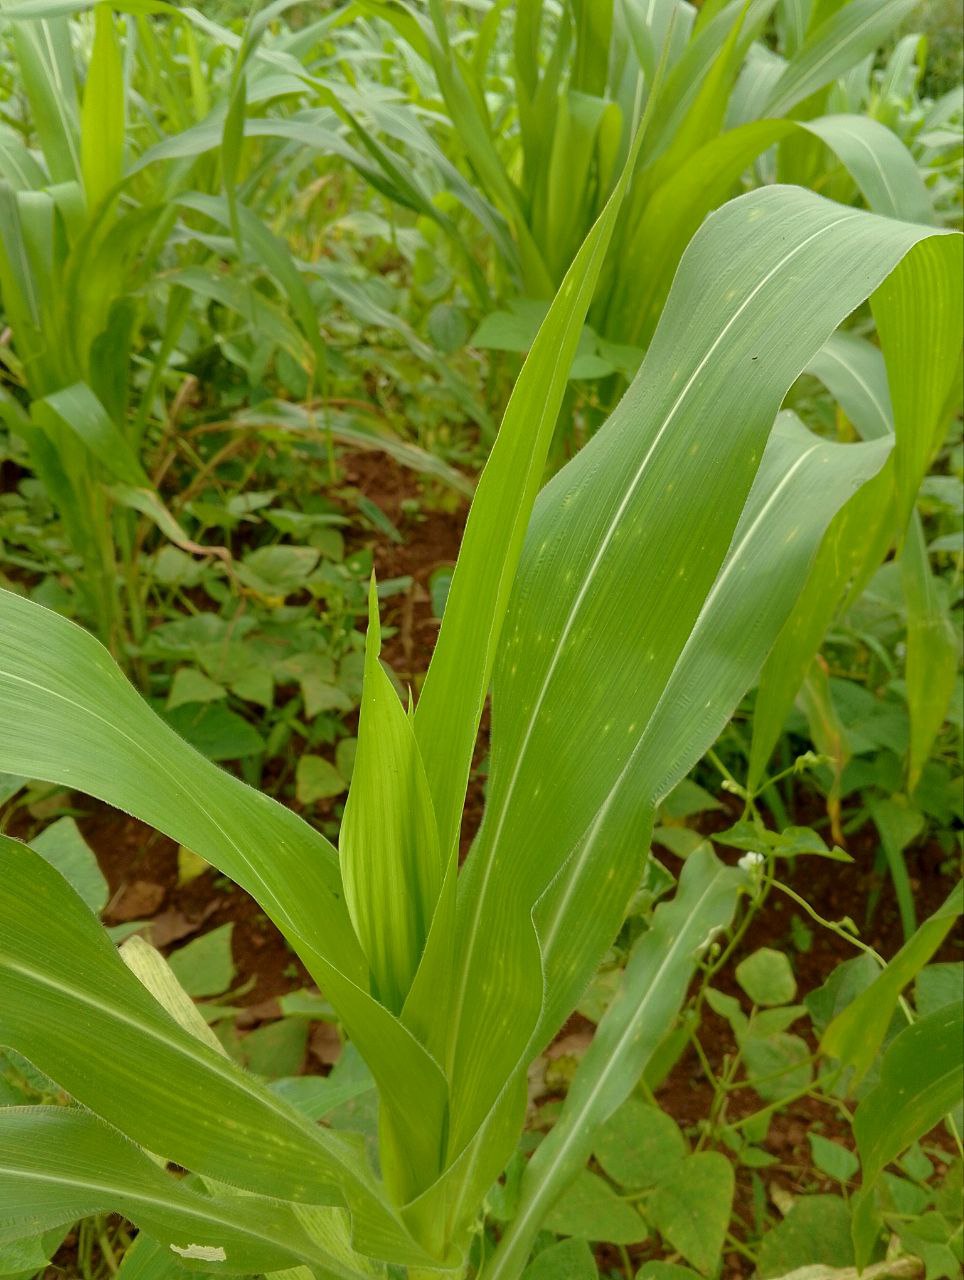
Label: spodoptera_frugiperda